Cárcel Real (Cádiz)

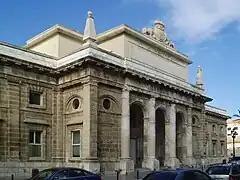
The Cárcel Real, Cádiz.

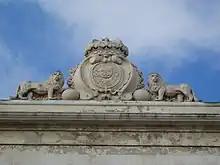
Detail: coat of arms flanked by lions.

The Cárcel Real (Spanish: Royal Prison) is a historical building in Cádiz, southern Spain, an example of Neoclassical architecture.